Sky position (RA, Dec in degrees): 325.62, -8.378
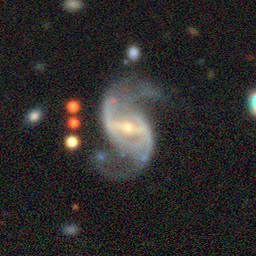
Galaxy morphology: Barred Spiral Galaxies